Solar inverter

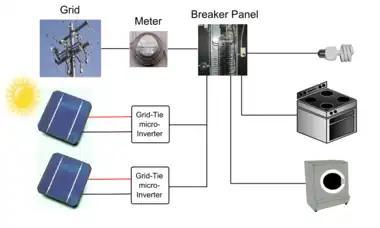
Solar micro-inverters within a grid-tied home system

The key role of the grid-interactive or synchronous inverters or simply the grid-tie inverter (GTI) is to synchronize the phase, voltage, and frequency of the power line with